Auto-da-Fé (novel)

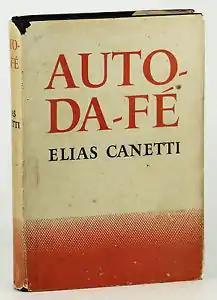
1st English language edition, 1946

Auto da Fé (original title "Die Blendung", "The Blinding") is a 1935 novel by Elias Canetti; the title of the English translation (by C. V. Wedgwood, Jonathan Cape, Ltd, 1946) refers to the burning of heretics by the Inquisition. The first American edition of Wedgwood's translation was titled "The Tower of Babel" (Alfred A. Knopf, 1947).